New Holland (Australia)

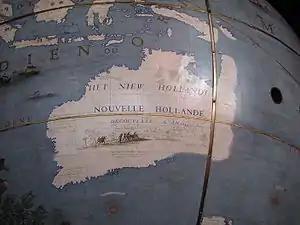
New Holland as mapped on a Coronelli globe commissioned in 1681

New Holland is a historical European name for mainland Australia, first encountered by Europeans in 1606, by Dutch navigator Willem Janszoon aboard . The name was first applied to Australia in 1644 by the Dutch seafarer Abel Tasman, and for a time came to be applied in most European maps to the vaunted "Southern land" or "Terra Australis" even after its coastline was finally explored.